Herr Meets Hare

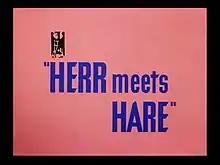
Title card for the short

Herr Meets Hare is a 1945 "Merrie Melodies" anti-Nazi propaganda animated short directed by Friz Freleng. The short was released on January 13, 1945 during World War II, and features Bugs Bunny. This short, released not long before the collapse of the Third Reich, was the penultimate wartime themed cartoon from Warner Bros. ("Draftee Daffy" was the last) being released just under four months before Victory in Europe Day.